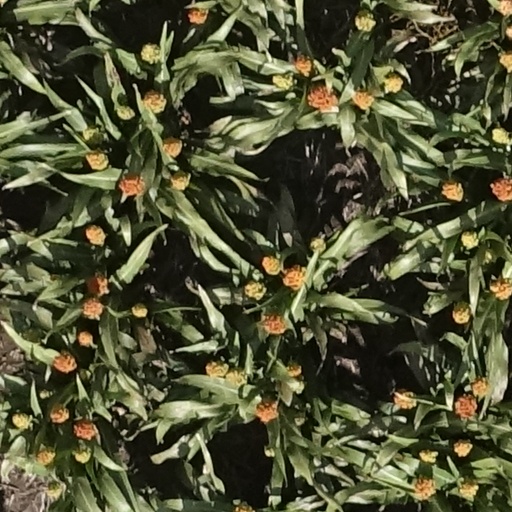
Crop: sorghum